Fincantieri Marinette Marine

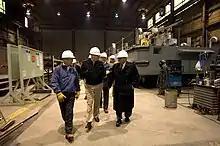
Chief of Naval Operations (CNO) Adm. Gary Roughead takes a tour of Marinette Marine Shipyard, 2008

Fincantieri Marinette Marine (FMM) is an American shipbuilding firm in Marinette, Wisconsin. Marinette Marine was a subsidiary of Manitowoc Marine Group of Wisconsin from 2000 to 2009, when it was sold to Fincantieri Marine Group.